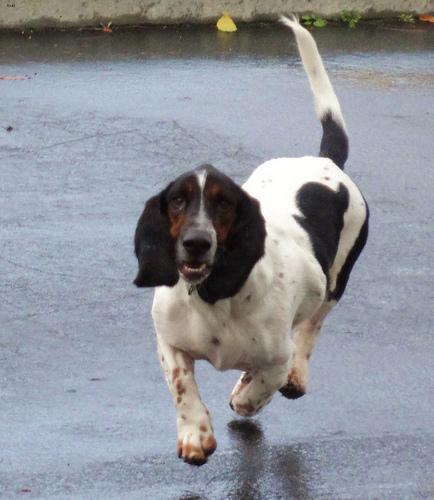
basset hound